Throne of Maximian

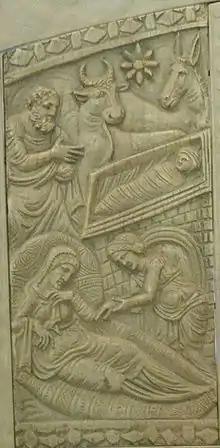
Nativity scene

Ivory carving was used in many luxury Byzantine sculptures including diptychs such as that showing the Adoration of the Magi and the Barberini Diptych, representing Justinian as Holy Emperor. The throne is the largest single Late Antique work of art made of ivory, and derives attraction from its simple and proportionate lines along with its elaborate carvings.